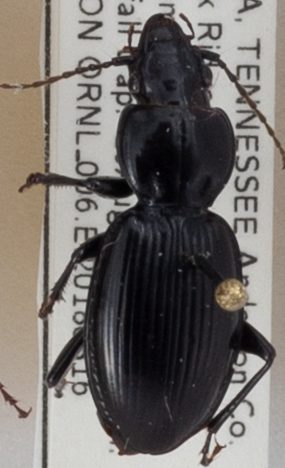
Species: Cyclotrachelus fucatus
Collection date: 2018-09-13
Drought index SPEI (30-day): -0.946
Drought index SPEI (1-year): -0.086
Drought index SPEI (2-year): -0.018